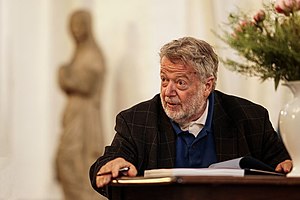
Peter Brandes
Peter Brandes i Aarhus 2020.